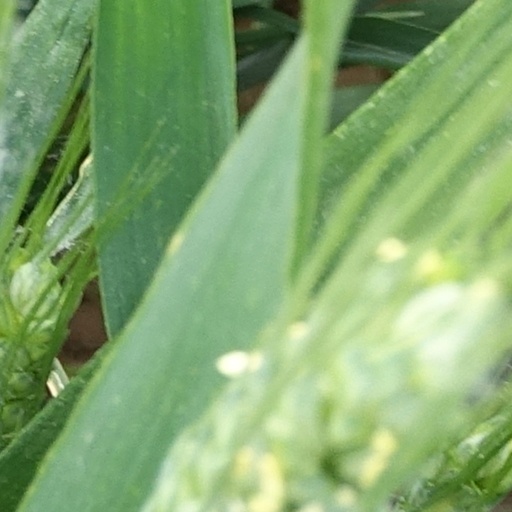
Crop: wheat